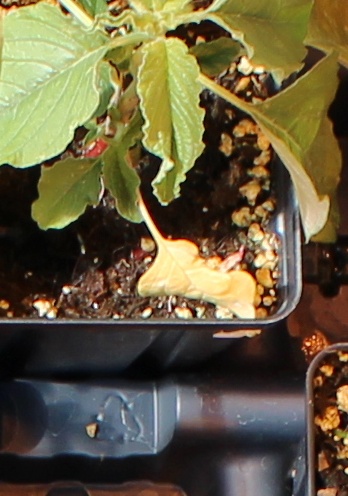
Label: Redroot Pigweed